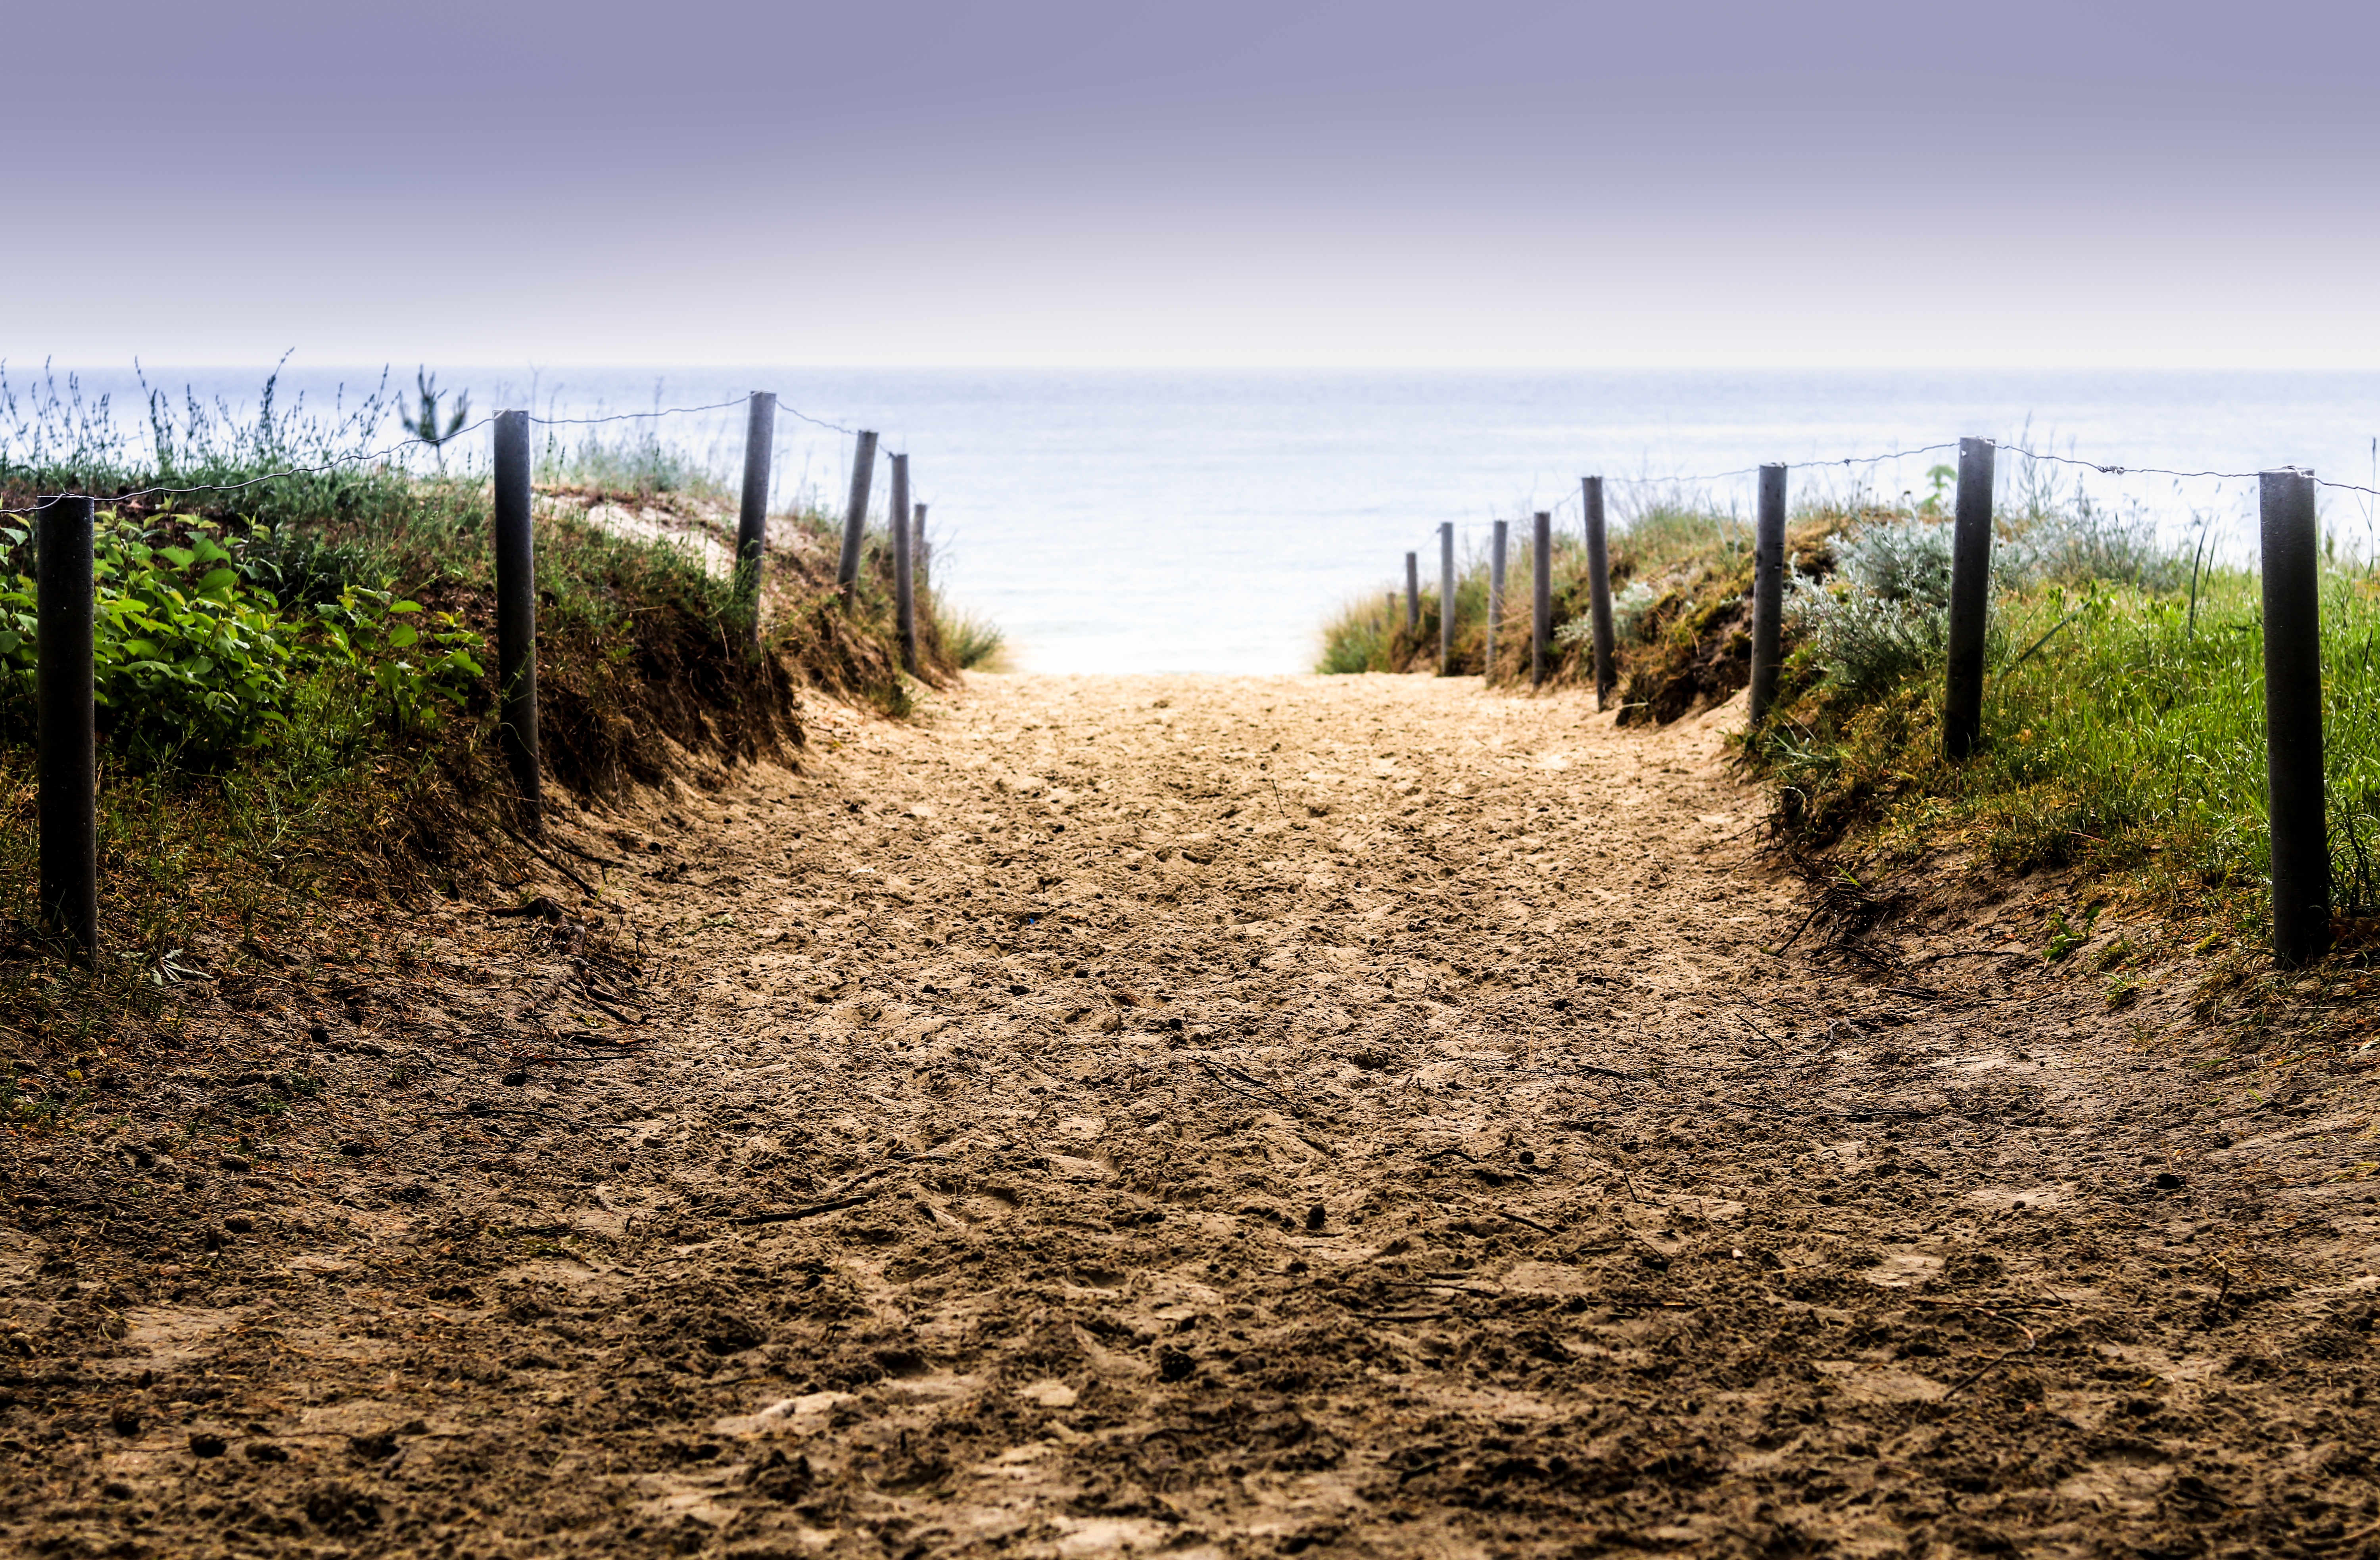
beach, landscape, sea, coast, tree, water, nature, path, grass, sand, fence, sky, fog, field, dune, shore, hike, soil, agriculture, clouds, habitat, away, rural area, dike, natural environment